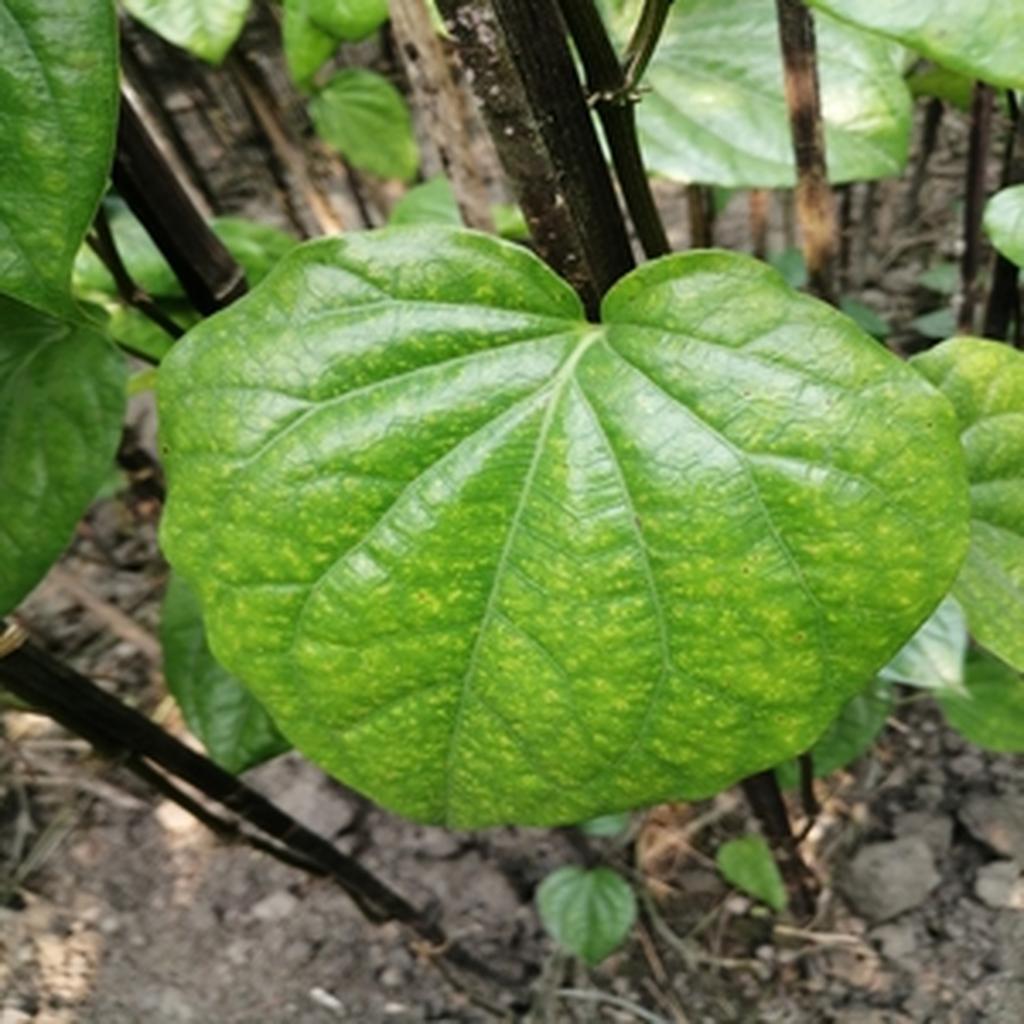
Label: Leaf_Spot